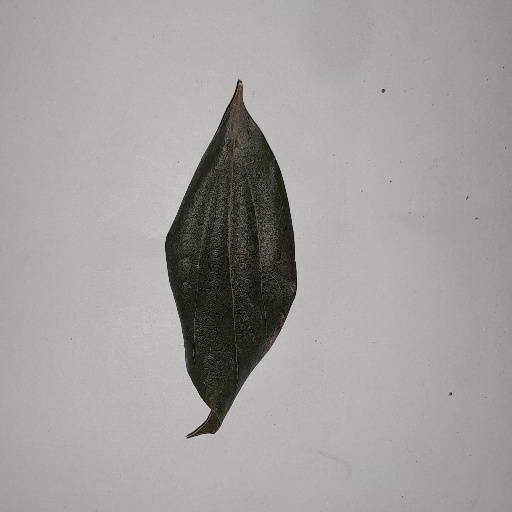
Species: Camphor
Leaf condition: Bacterial Spot